Flora Lewis

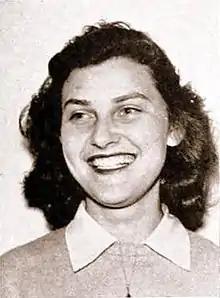
Flora Lewis ca. 1941

Lewis was born into a Jewish family in Los Angeles. Her father Benjamin Lewis was a lawyer and mother Pauline Kallin a pianist. She graduated high school at the age of 15 and earned a BA from the University of California at Los Angeles graduating "summa cum laude" three years later. She was also elected to Phi Beta Kappa and received her master's degree from Columbia University's School of Journalism in 1942 just before turning 20.